Mohammed Ali Ndume

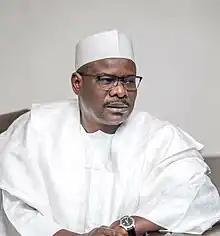

Mohammed Ali Ndume (born 20 November 1959) is a Nigerian politician who has served as the senator representing Borno South senatorial district since 2011. He was a member of the House of Representatives of Nigeria from 2003 to 2011. He is currently a member of the All Progressives Congress.